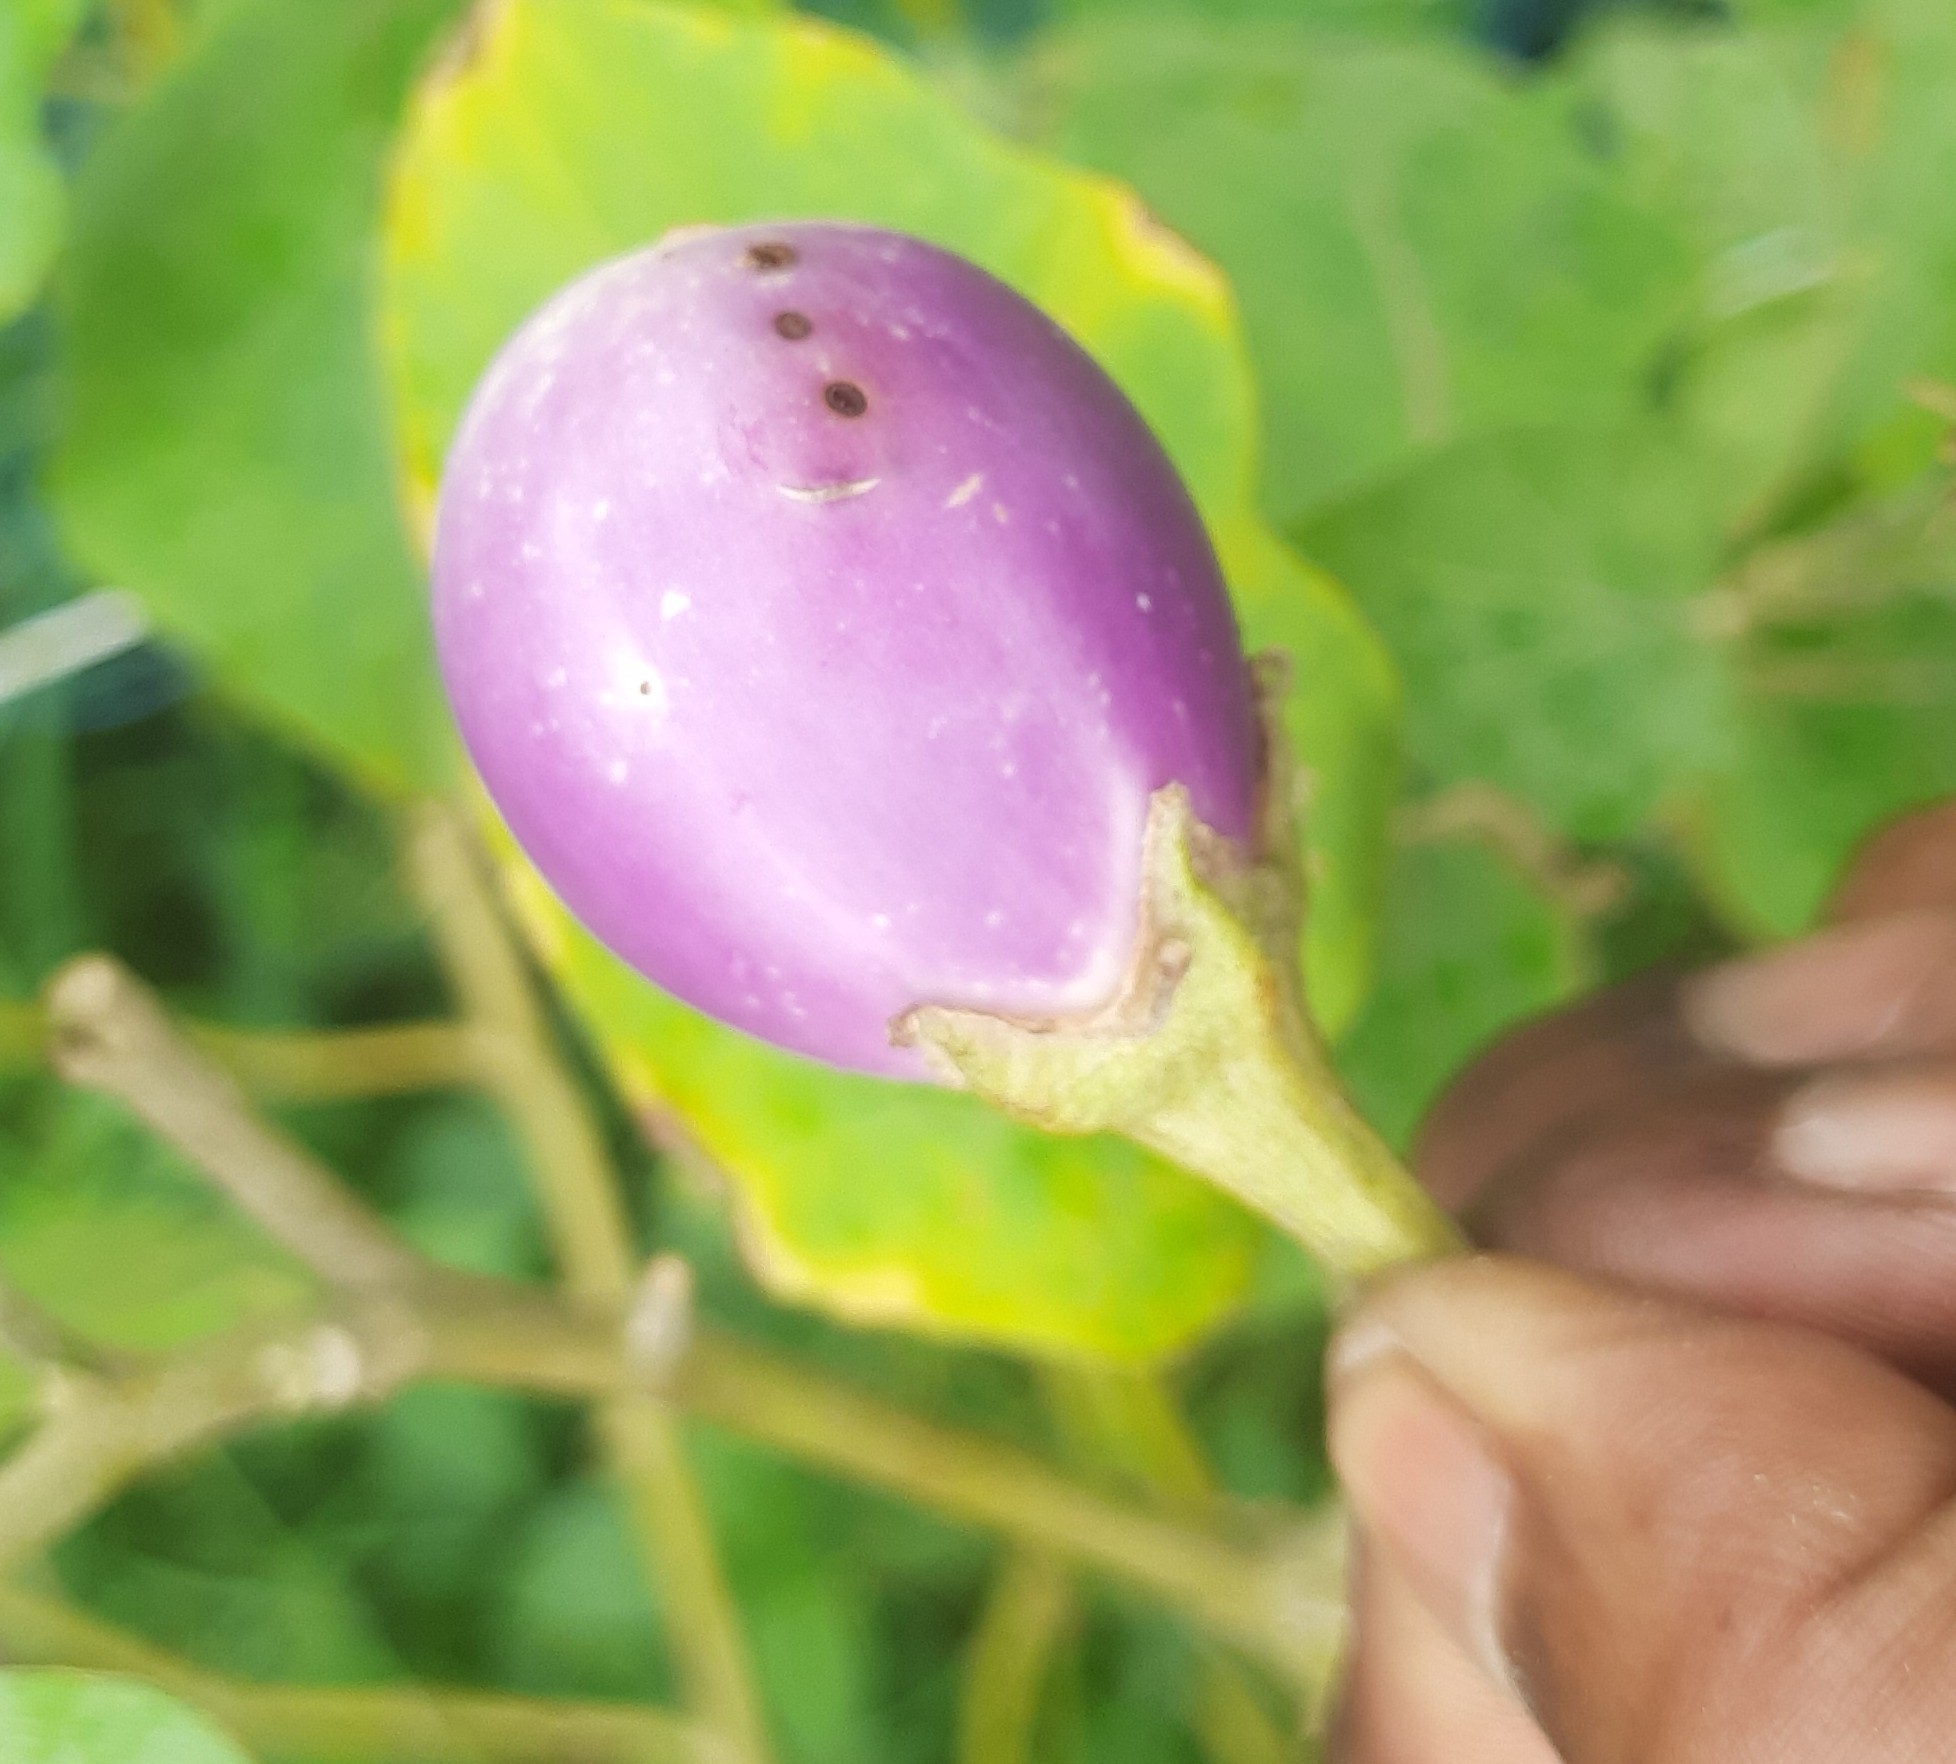
Label: Shoot and Fruit Borer